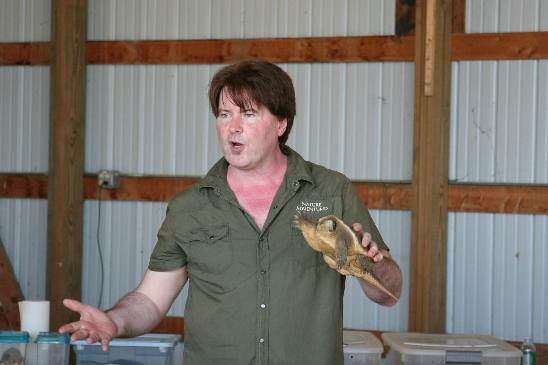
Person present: Yes